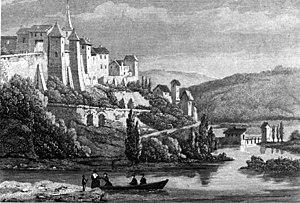
Liverdun est une commune française de l'agglomération de Nancy située dans le département de Meurthe-et-Moselle et la région Grand Est.